Meyers Fire

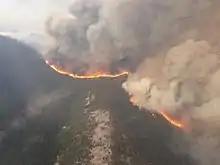
Meyers Fire August 28, 2017

The Meyers Fire burned in Beaverhead-Deerlodge National Forest and Bitterroot National Forest in the U.S. state of Montana and was first reported on July 17, 2017 at 5:21pm. Located approximately southwest of Phillipsburg, Montana, the Meyers Fire is a natural fire that was caused by lightning. As of September 28, 2017, it encompassed . The Meyers Fire originated after a lightning storm passed over the region, starting a fire in remote terrain in Granite County, Montana within Beaverhead-Deerlodge National Forest. The fire then burned into neighboring Ravalli County, Montana and then crossed the continental divide into Beaverhead County, Montana and Deer Lodge County, Montana, where it entered Bitterroot National Forest. By August 3, the Meyers and Whetstone Fires merged, with the name of the former being the official name of the event. Due to a heavy fuel load, exceptionally dry conditions with high heat and periods of strong winds, the Meyers Fire had periods of explosive growth during August and early September, leading to evacuations of nearby communities.